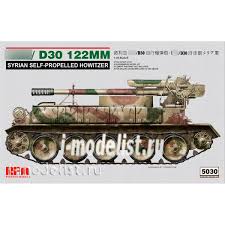
Label: Self Propelled Artillery